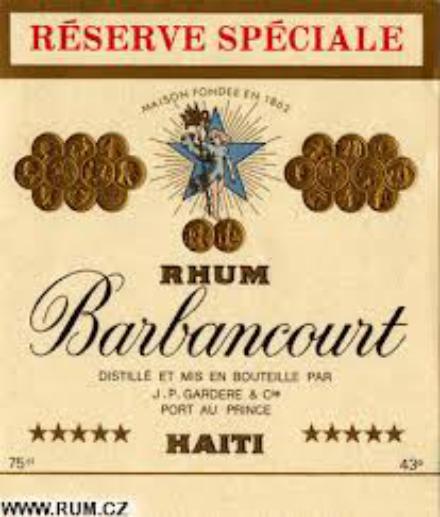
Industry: Food